Ilia Peiros

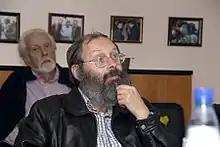
Peiros in 2004

Ilia Iosifovich Peiros (born 1948) is a Russian linguist who specializes in the historical linguistics of East Asia. Peiros is a well-known scholar in the Moscow School of Comparative Linguistics, known for its work on long-range comparative linguistics. Peiros is affiliated with the Santa Fe Institute in New Mexico, United States and was also a former faculty member at the University of Melbourne.